Hallstatt culture

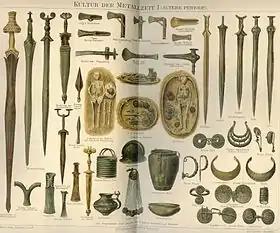
Hallstatt culture finds

Two culturally distinct areas, an eastern and a western zone are generally recognised. There are distinctions in burial rites, the types of grave goods, and in artistic style. In the western zone, members of the elite were buried with sword (HaC) or dagger (HaD), in the eastern zone with an axe. The western zone has chariot burials. In the eastern zone, warriors are frequently buried with helmet and a plate armour breastplate. Artistic subjects with a narrative component are only found in the east, in both pottery and metalwork. In the east the settlements and cemeteries can be larger than in the west.